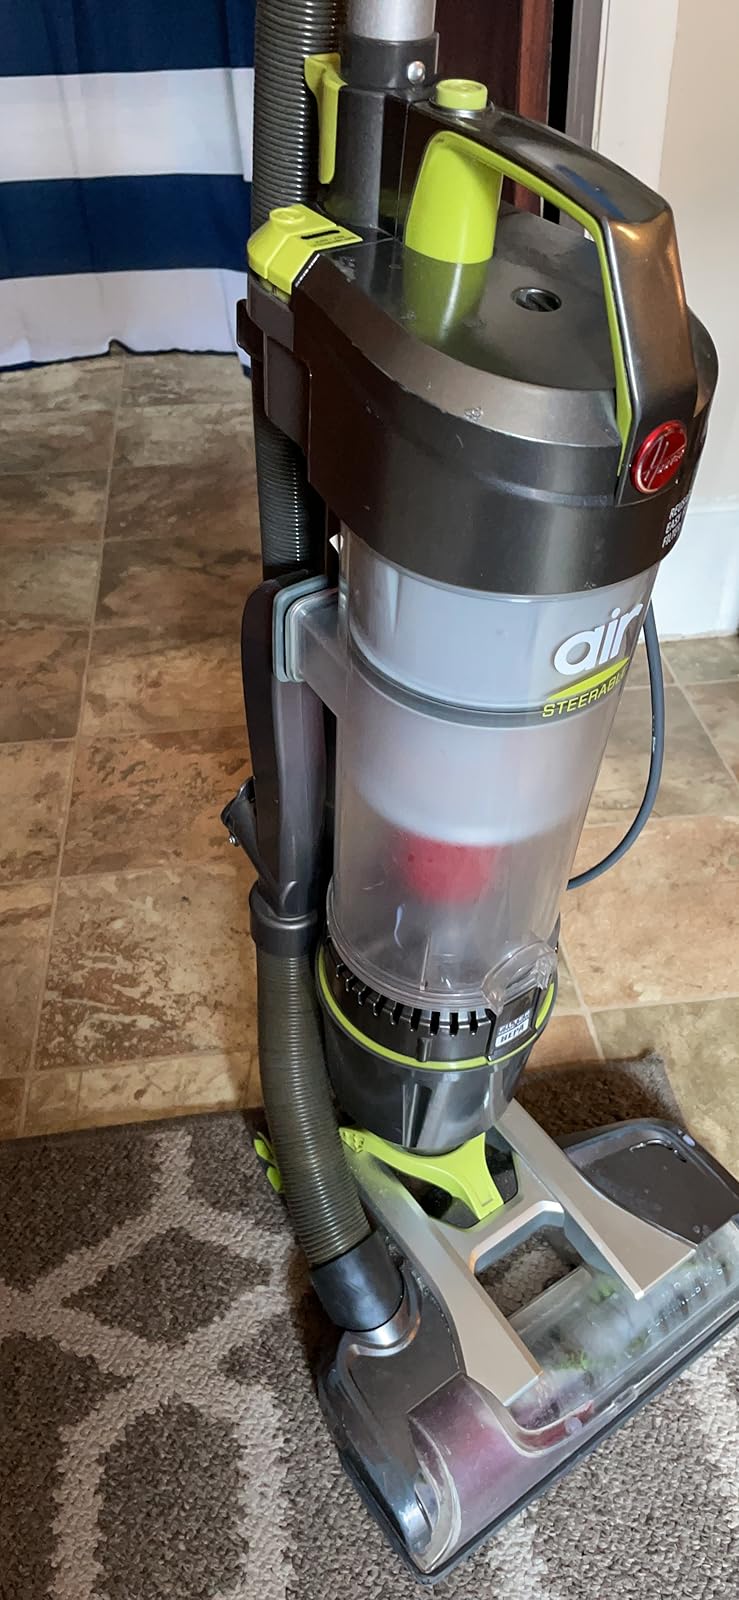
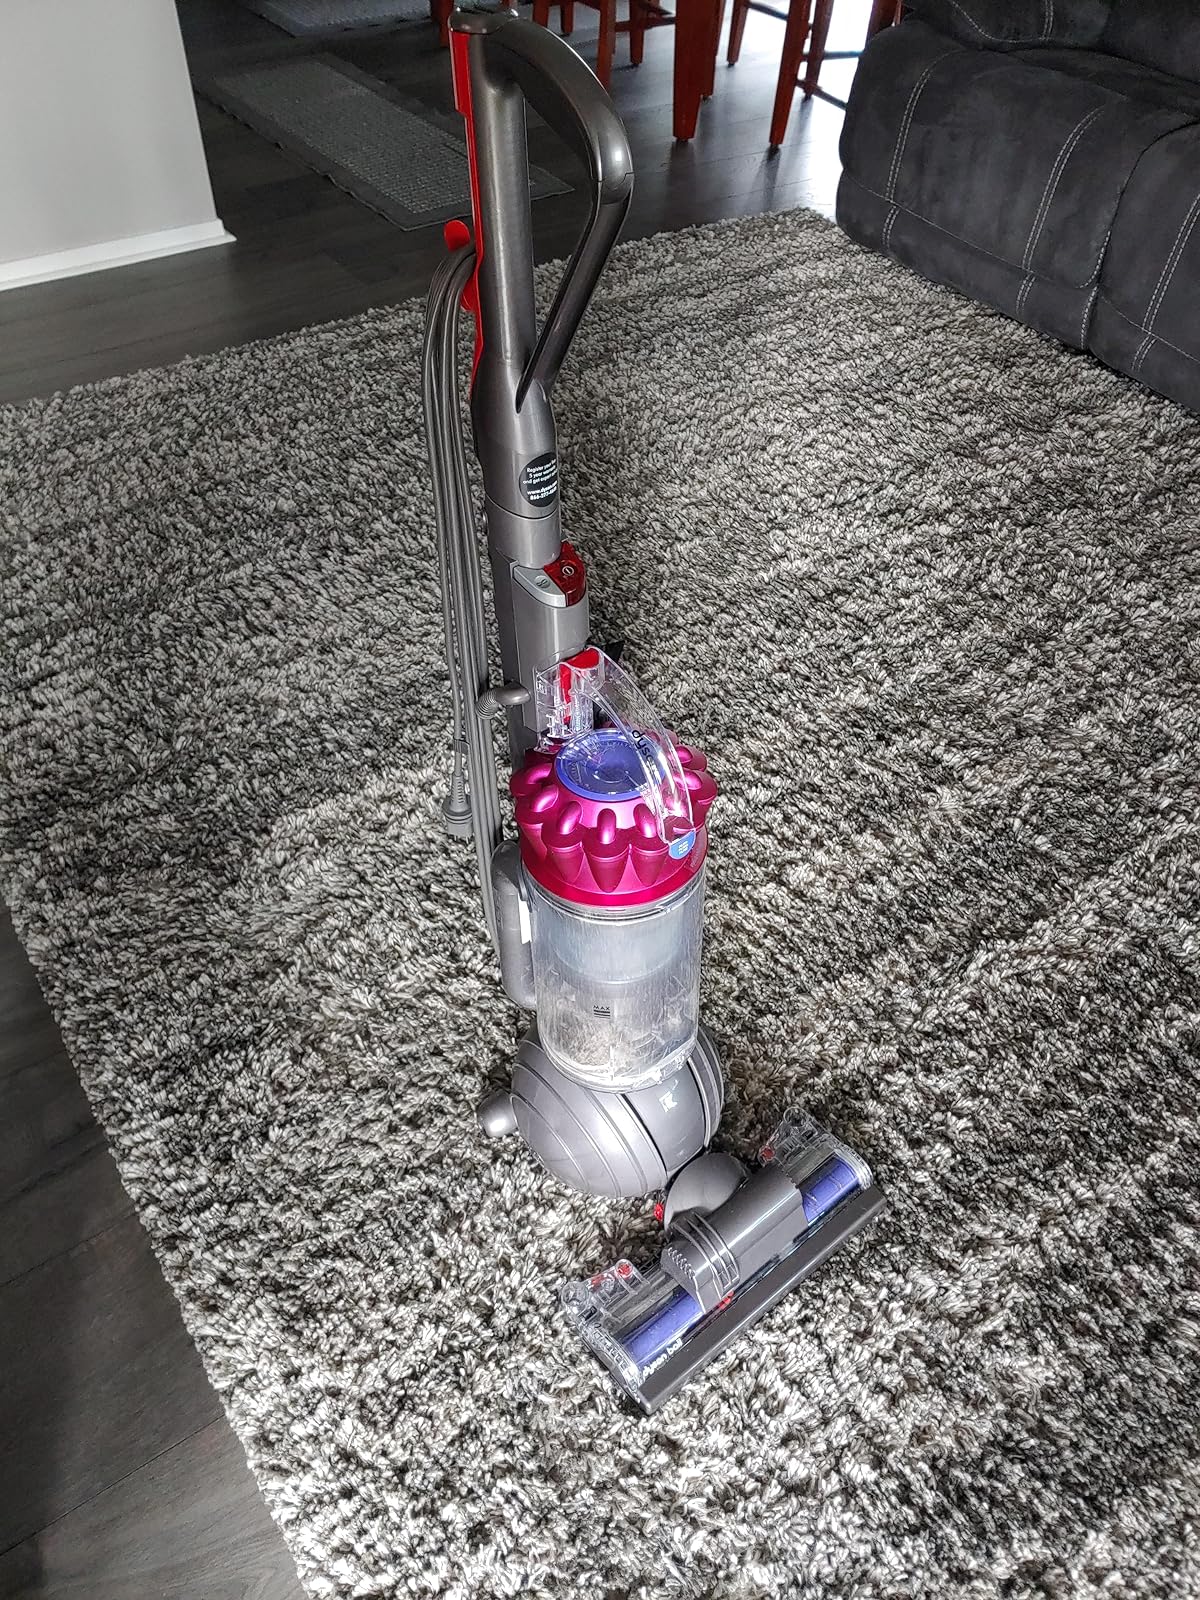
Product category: items_vacuum
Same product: no